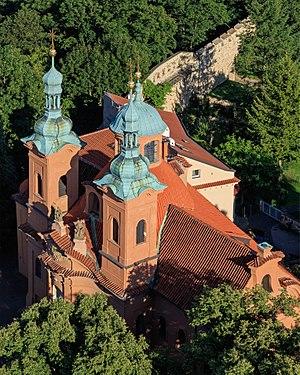
L'article religion en Tchéquie prétend seulement présenter les pratiques religieuses, passées et présentes, actualisées des approximativement 11 000 000 de Tchèques de la récente République de Tchéquie, ou Tchéquie.
L'église Saint-Laurent est une église baroque de Prague, en République tchèque. Elle est située sur la colline de Petřín, à côté de la Tour métallique de Petřín et du Mur de la Faim. Il s'agissait à l'origine d'une église romane, reconstruite ensuite en style Baroque par Kilian Ignaz Dientzenhofer.